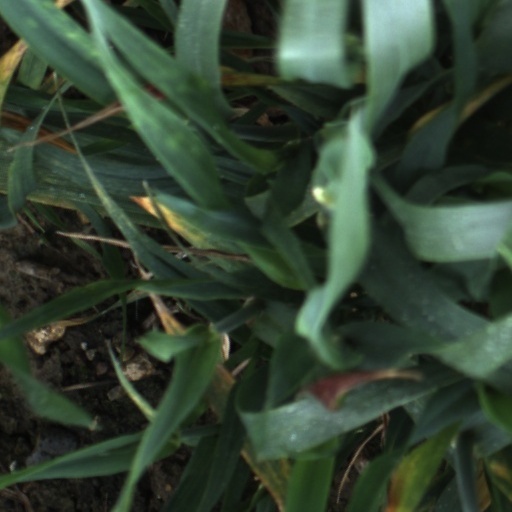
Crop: wheat